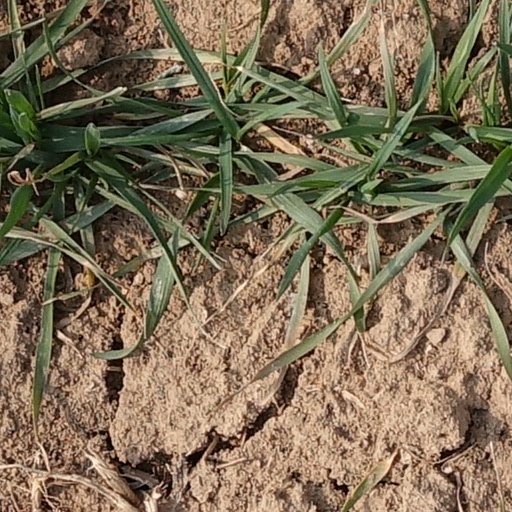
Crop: wheat